Charles James (designer)

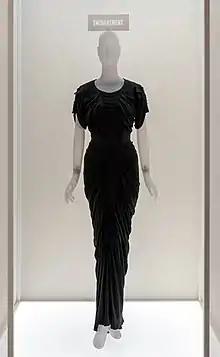
James' "La Sirene" dress from 1941 on display at the Metropolitan Museum of Art's exhibition, "In America: A Lexicon of Fashion"

James moved permanently to New York in 1939 where he established Charles James, Inc. At the end of the Second World War, he designed a clothing line for Elizabeth Arden.